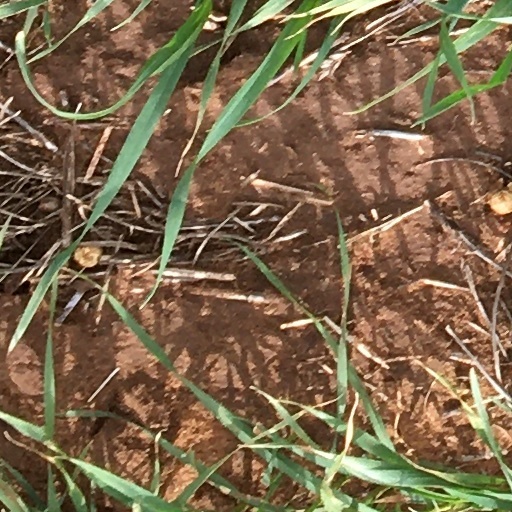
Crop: wheat